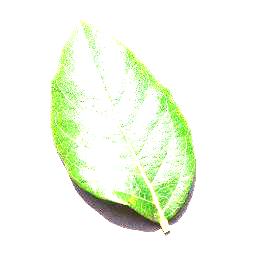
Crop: blueberry
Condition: healthy